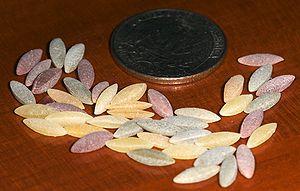
Pâtes orzo non cuites. Italiano: Orzo non cotto.
Risoni est un type de pâtes alimentaires.
Les pâtes alimentaires se distinguent par leur forme et par leur composition. Elles peuvent être faites exclusivement de farine de blé, mais aussi avec ajout d'œufs, selon les traditions et les régions. Chacune est souvent associée à une préparation en particulier, selon son temps de cuisson, sa consistance, sa capacité à retenir la sauce, et la facilité avec laquelle on peut la manger. La sauce à l'amatriciana, par exemple, ne se mange pas avec des pâtes cheveux d'ange, mais avec des bucatini.